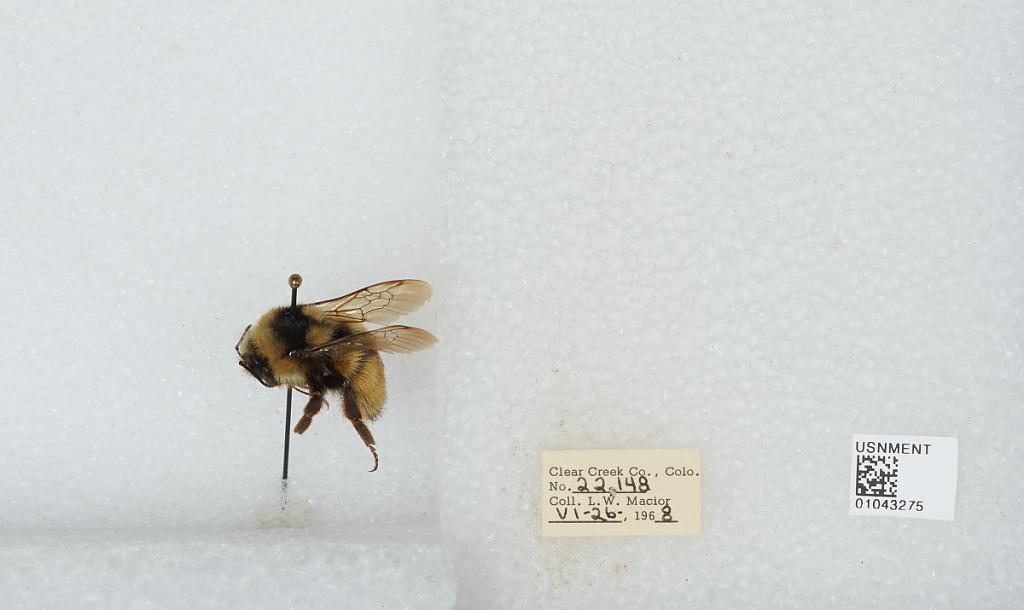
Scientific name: Bombus (Pyrobombus) bifarius Cresson
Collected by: L. Macior
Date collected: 1968-6-26
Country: United States
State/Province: Colorado
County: Clear Creek
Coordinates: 39.6958, -105.725